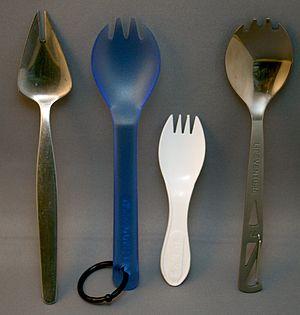
Cet article recense des types et dénominations de cuillères.
Une cuillère-fourchette, fourchette-cuillère est une forme hybride de couvert de table conçu pour remplir alternativement le rôle d'une cuillère et celui d'une fourchette. Appelée couramment cuichette, elle adopte la forme de pelle d’une cuillère et les trois ou quatre pointes d’une fourchette. Certains modèles, conçus pour occuper un minimum de place dans les bagages, sont pourvus d'un manche pliable.